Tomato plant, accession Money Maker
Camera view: horizontal (90 deg, fisheye); turntable rotation: 0 degrees
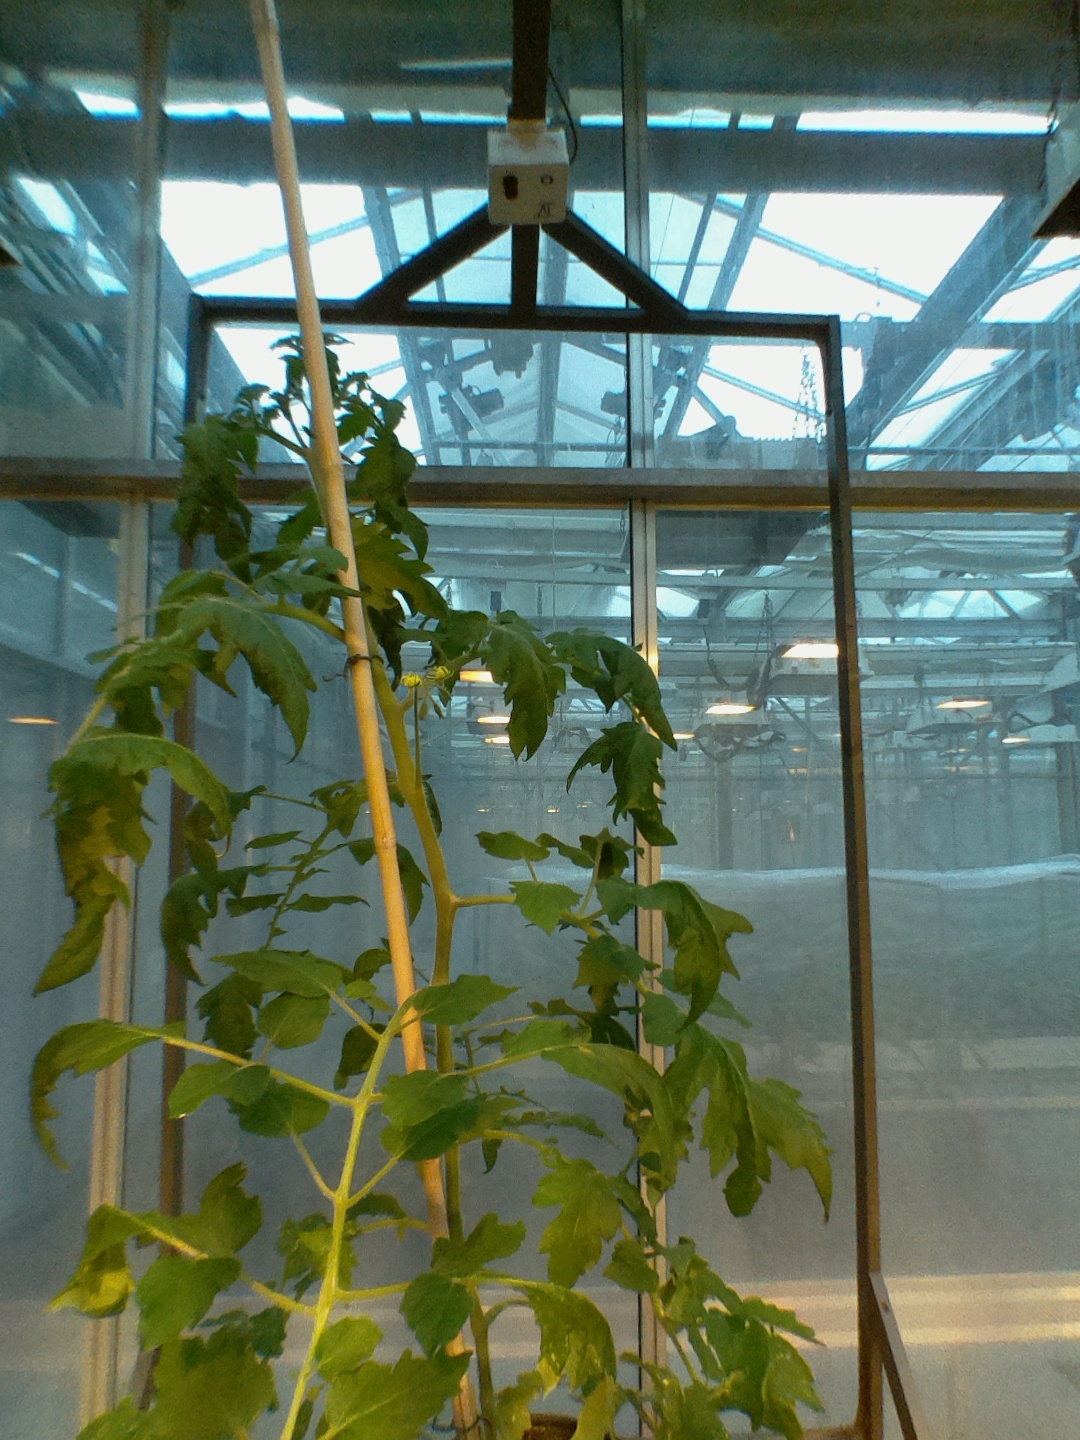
BBCH growth stage 62: 20%-30% of flowers open